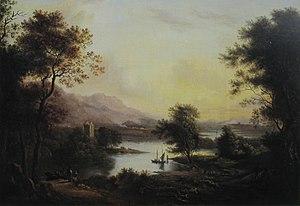
Alexander Nasmyth est un peintre écossais, spécialisé dans les représentations de portraits et de paysages.